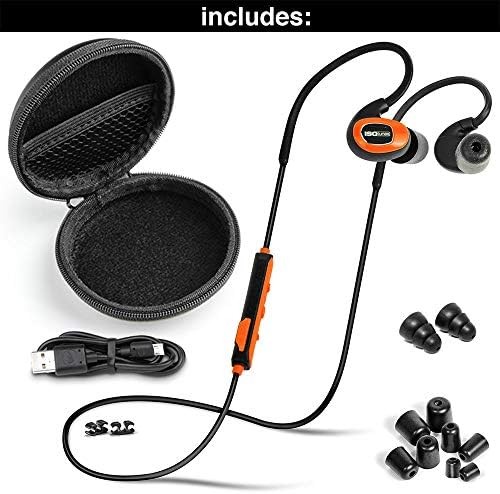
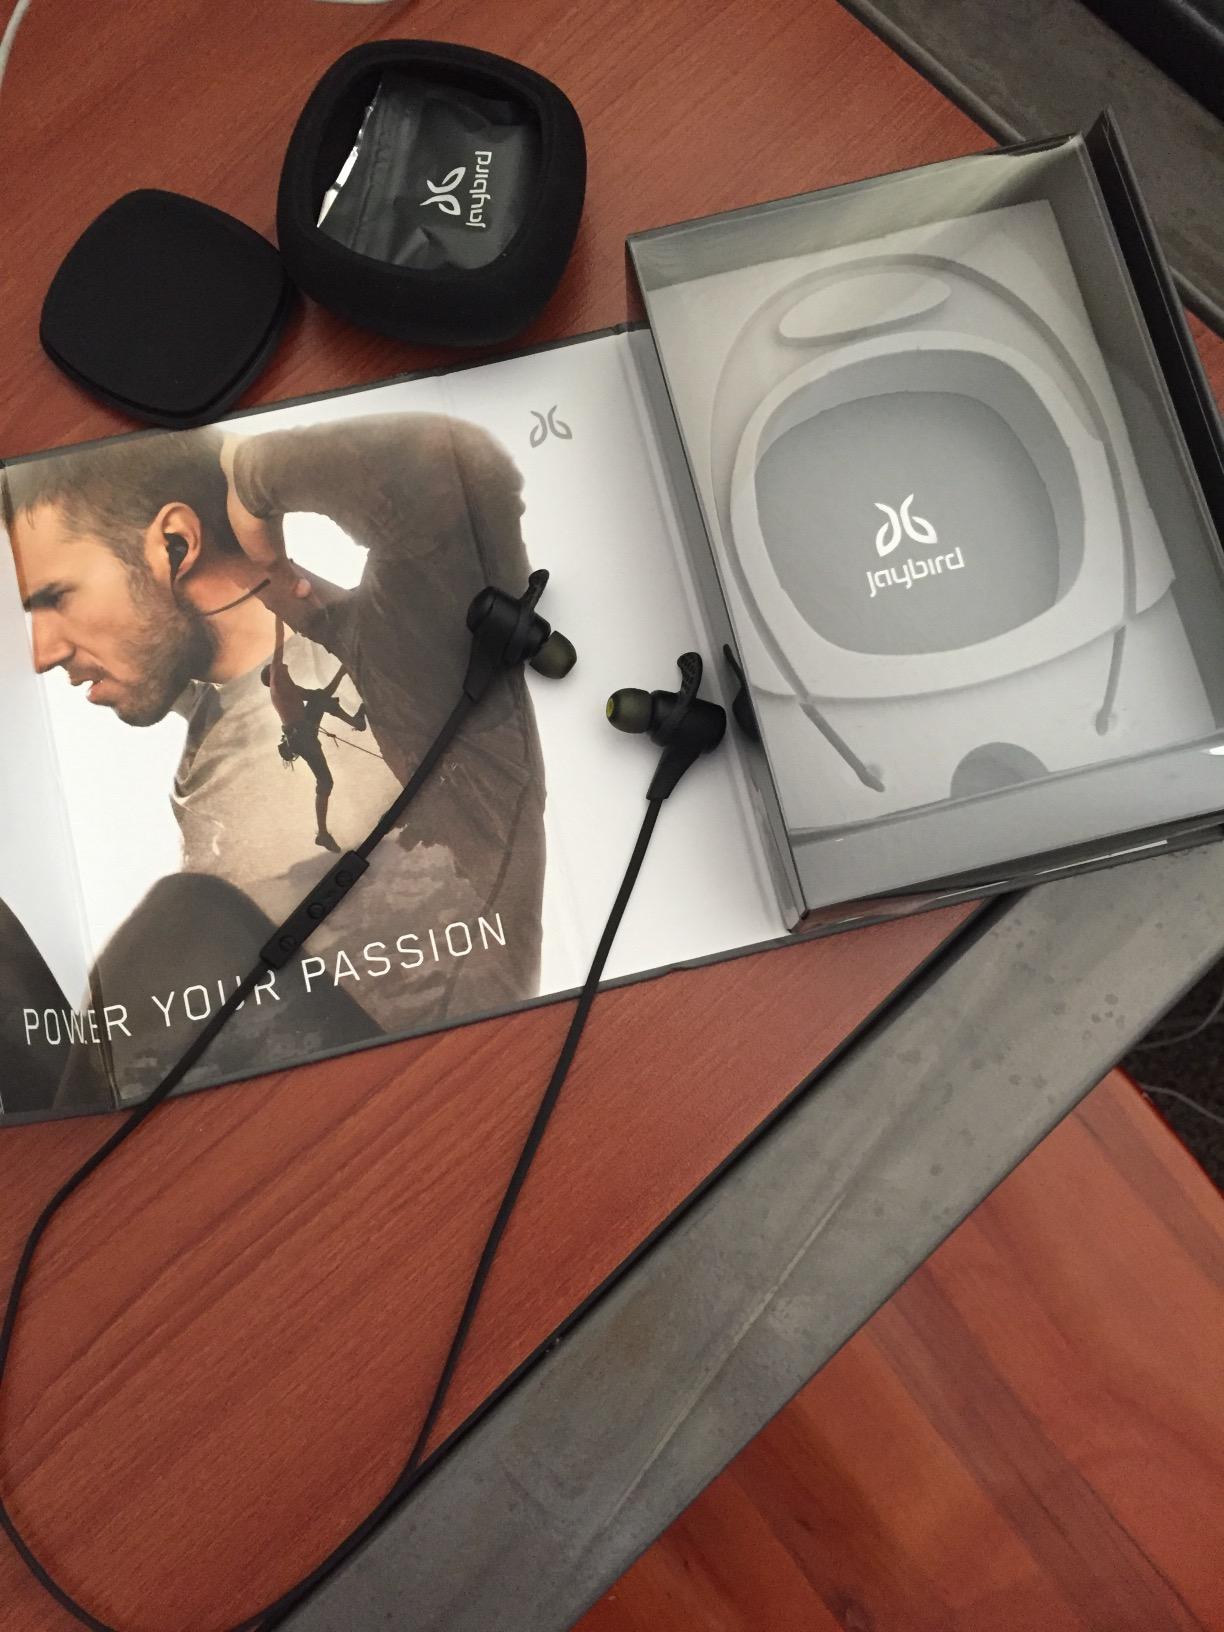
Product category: headphones
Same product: no